The Banker (2015 film)

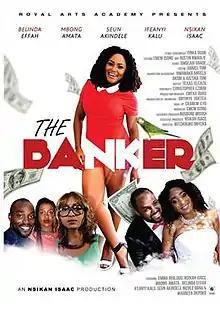
Theatrical poster

The Banker is a 2015 Nigerian drama film, produced and directed by Emem Isong and Ikechukwu Onyeka respectively. The film starred Mbong Amata, Maureen Okpoko, Belinda Effah and Seun Akindele. It premiered at Civic Center, Lagos on May 16, 2015.